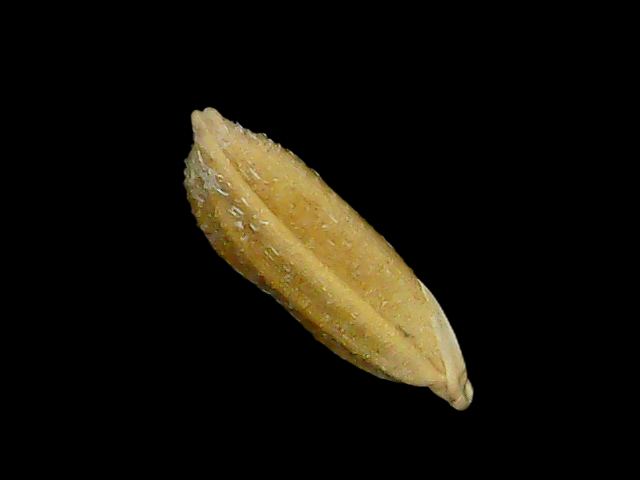
Rice variety: Bd95